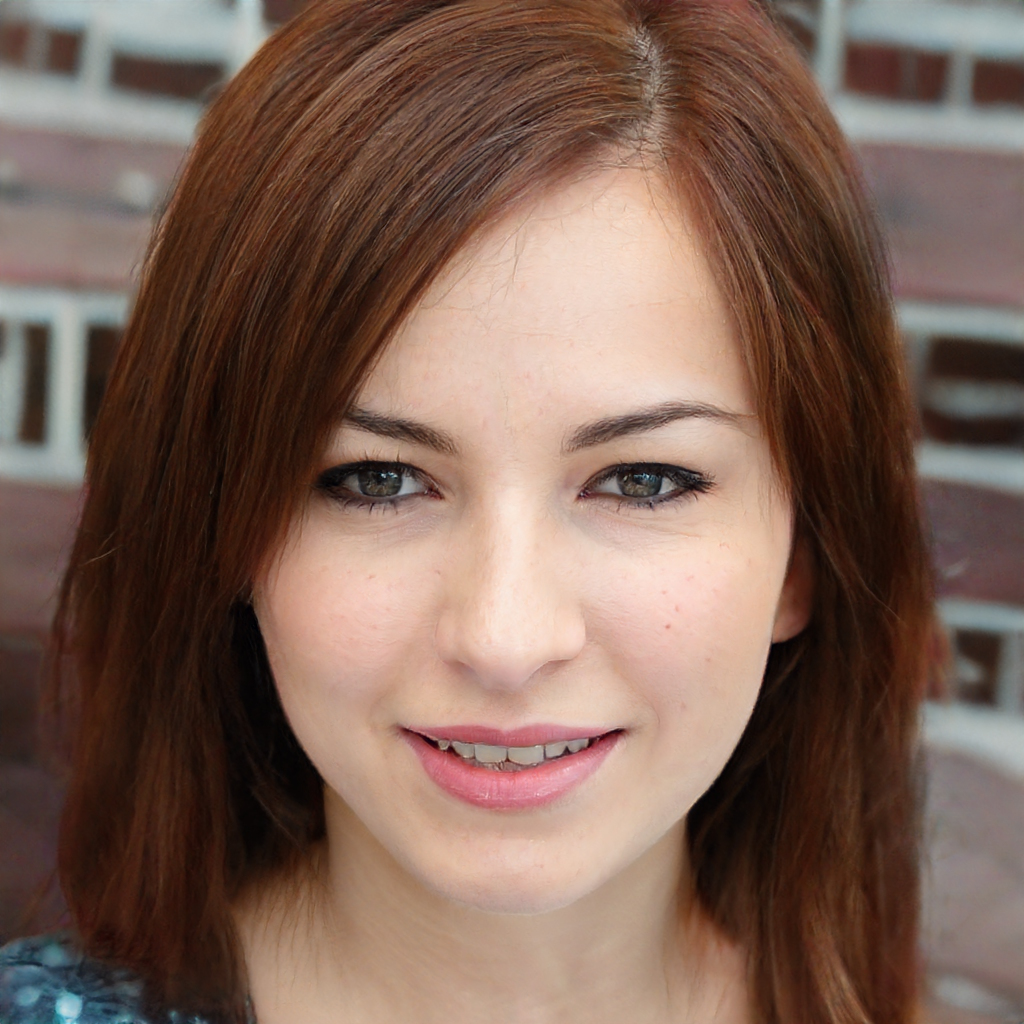
Portrait style: Real Portrait